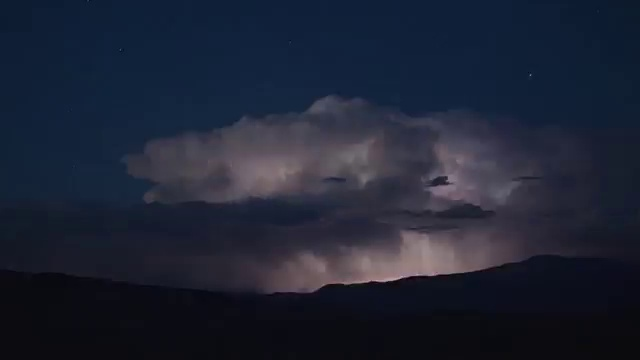
Fire: no
Smoke: no